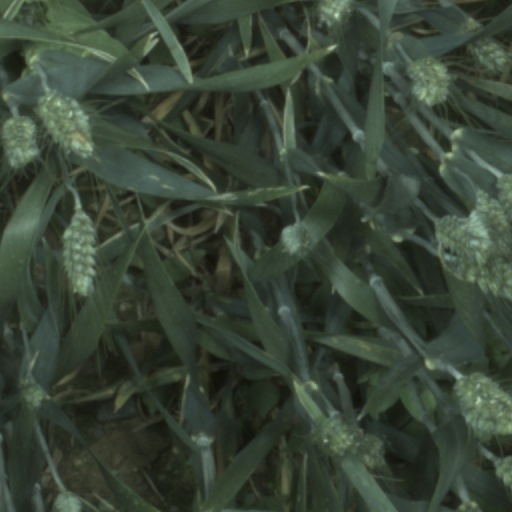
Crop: wheat